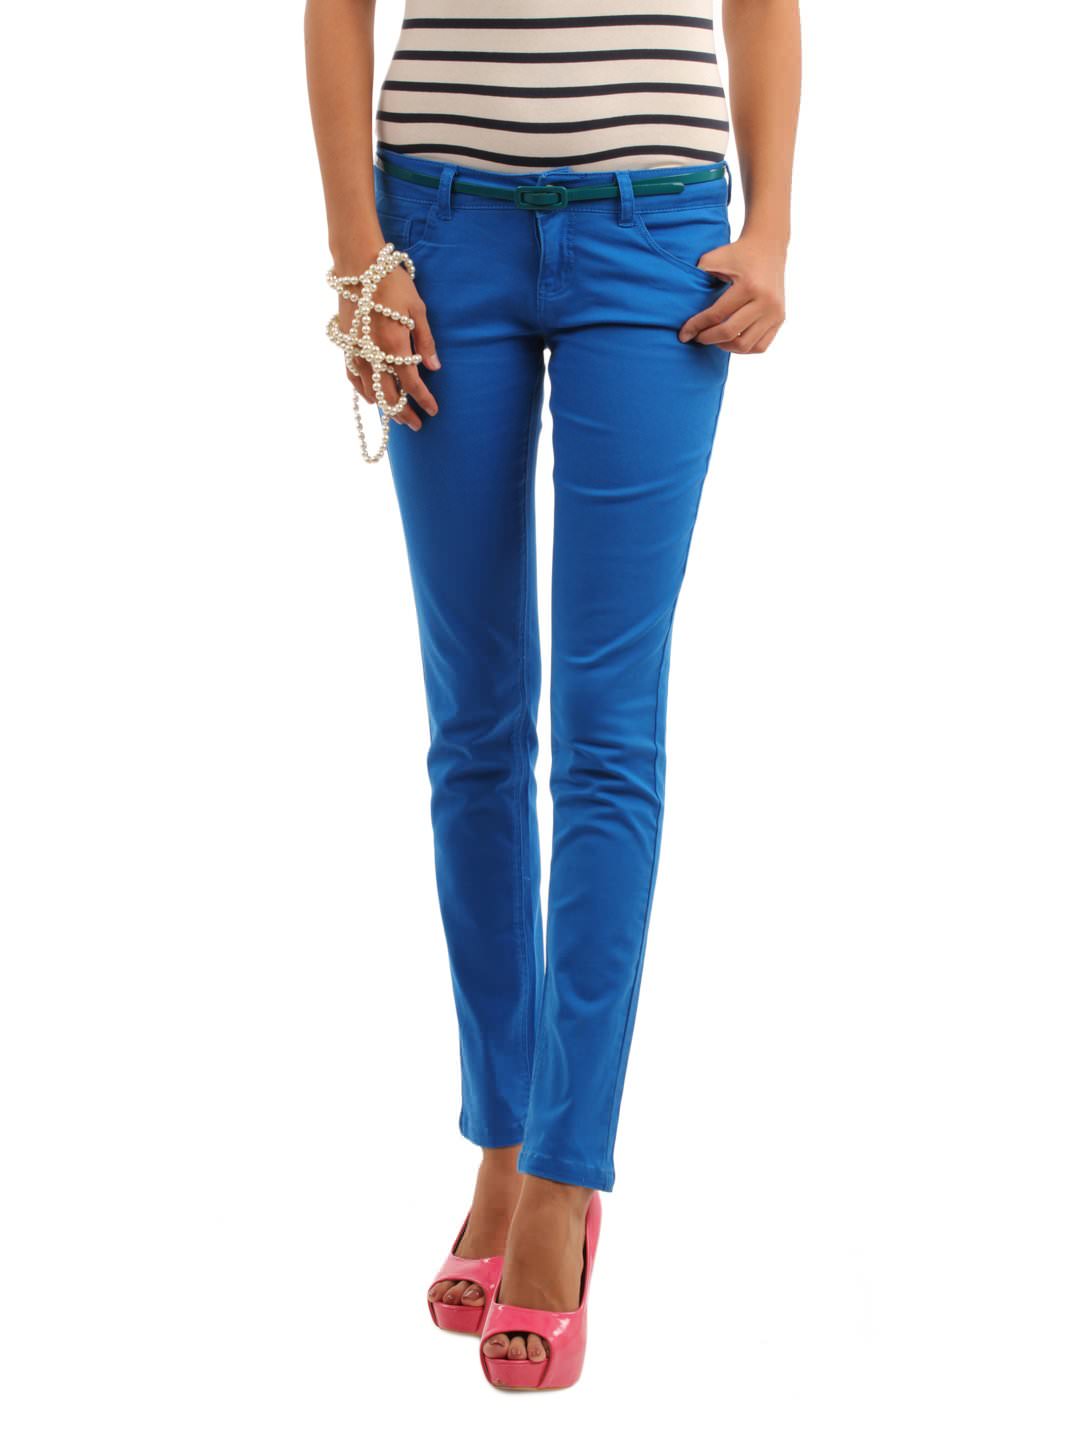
ONLY Women directoire blue Trousers
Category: Apparel / Bottomwear / Trousers
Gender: Women
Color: Blue
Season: Summer 2012
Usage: Casual